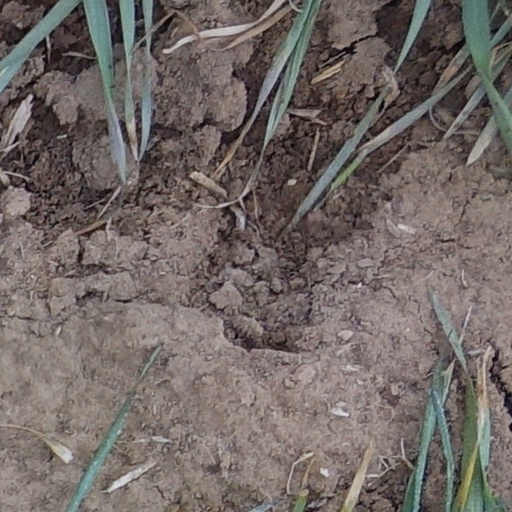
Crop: wheat